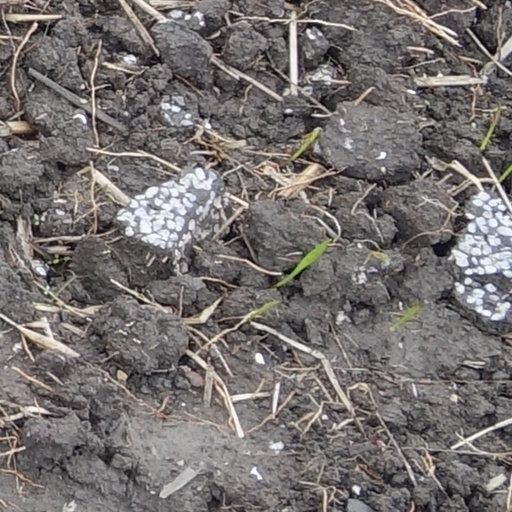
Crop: wheat